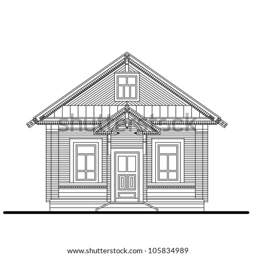
drawing of a front facade of small wooden house with entrance .